Surface Pen

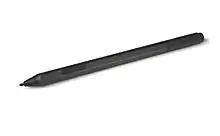
Surface Pen (4th generation)

With the release of the Surface Pro 5th gen, Microsoft introduced an updated version of the Surface Pen. Unlike previous generations of the Surface Pen, this version of the pen is sold separately at a higher price of $99. It is also compatible with Surface 3, Surface Pro 3, Surface Pro 4, Surface Pro 6, Surface Pro 7, Surface Pro X, Surface Go, Surface Go 2, Surface Studio, Surface Studio 2, Surface Book, Surface Book 2, Surface Book 3, Surface Laptop, Surface Laptop 2 and Surface Laptop 3. The new Surface Pen is able to detect 4096 levels of pressure and has 1024 levels of tilt sensitivity, which was not available in previous generations. It has 21 milliseconds of latency, making it "the fastest digital pen on the planet” at the time of release, according to Microsoft.